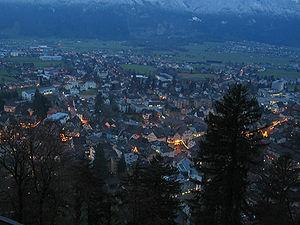
Altdorf est une commune suisse, capitale du canton d'Uri.